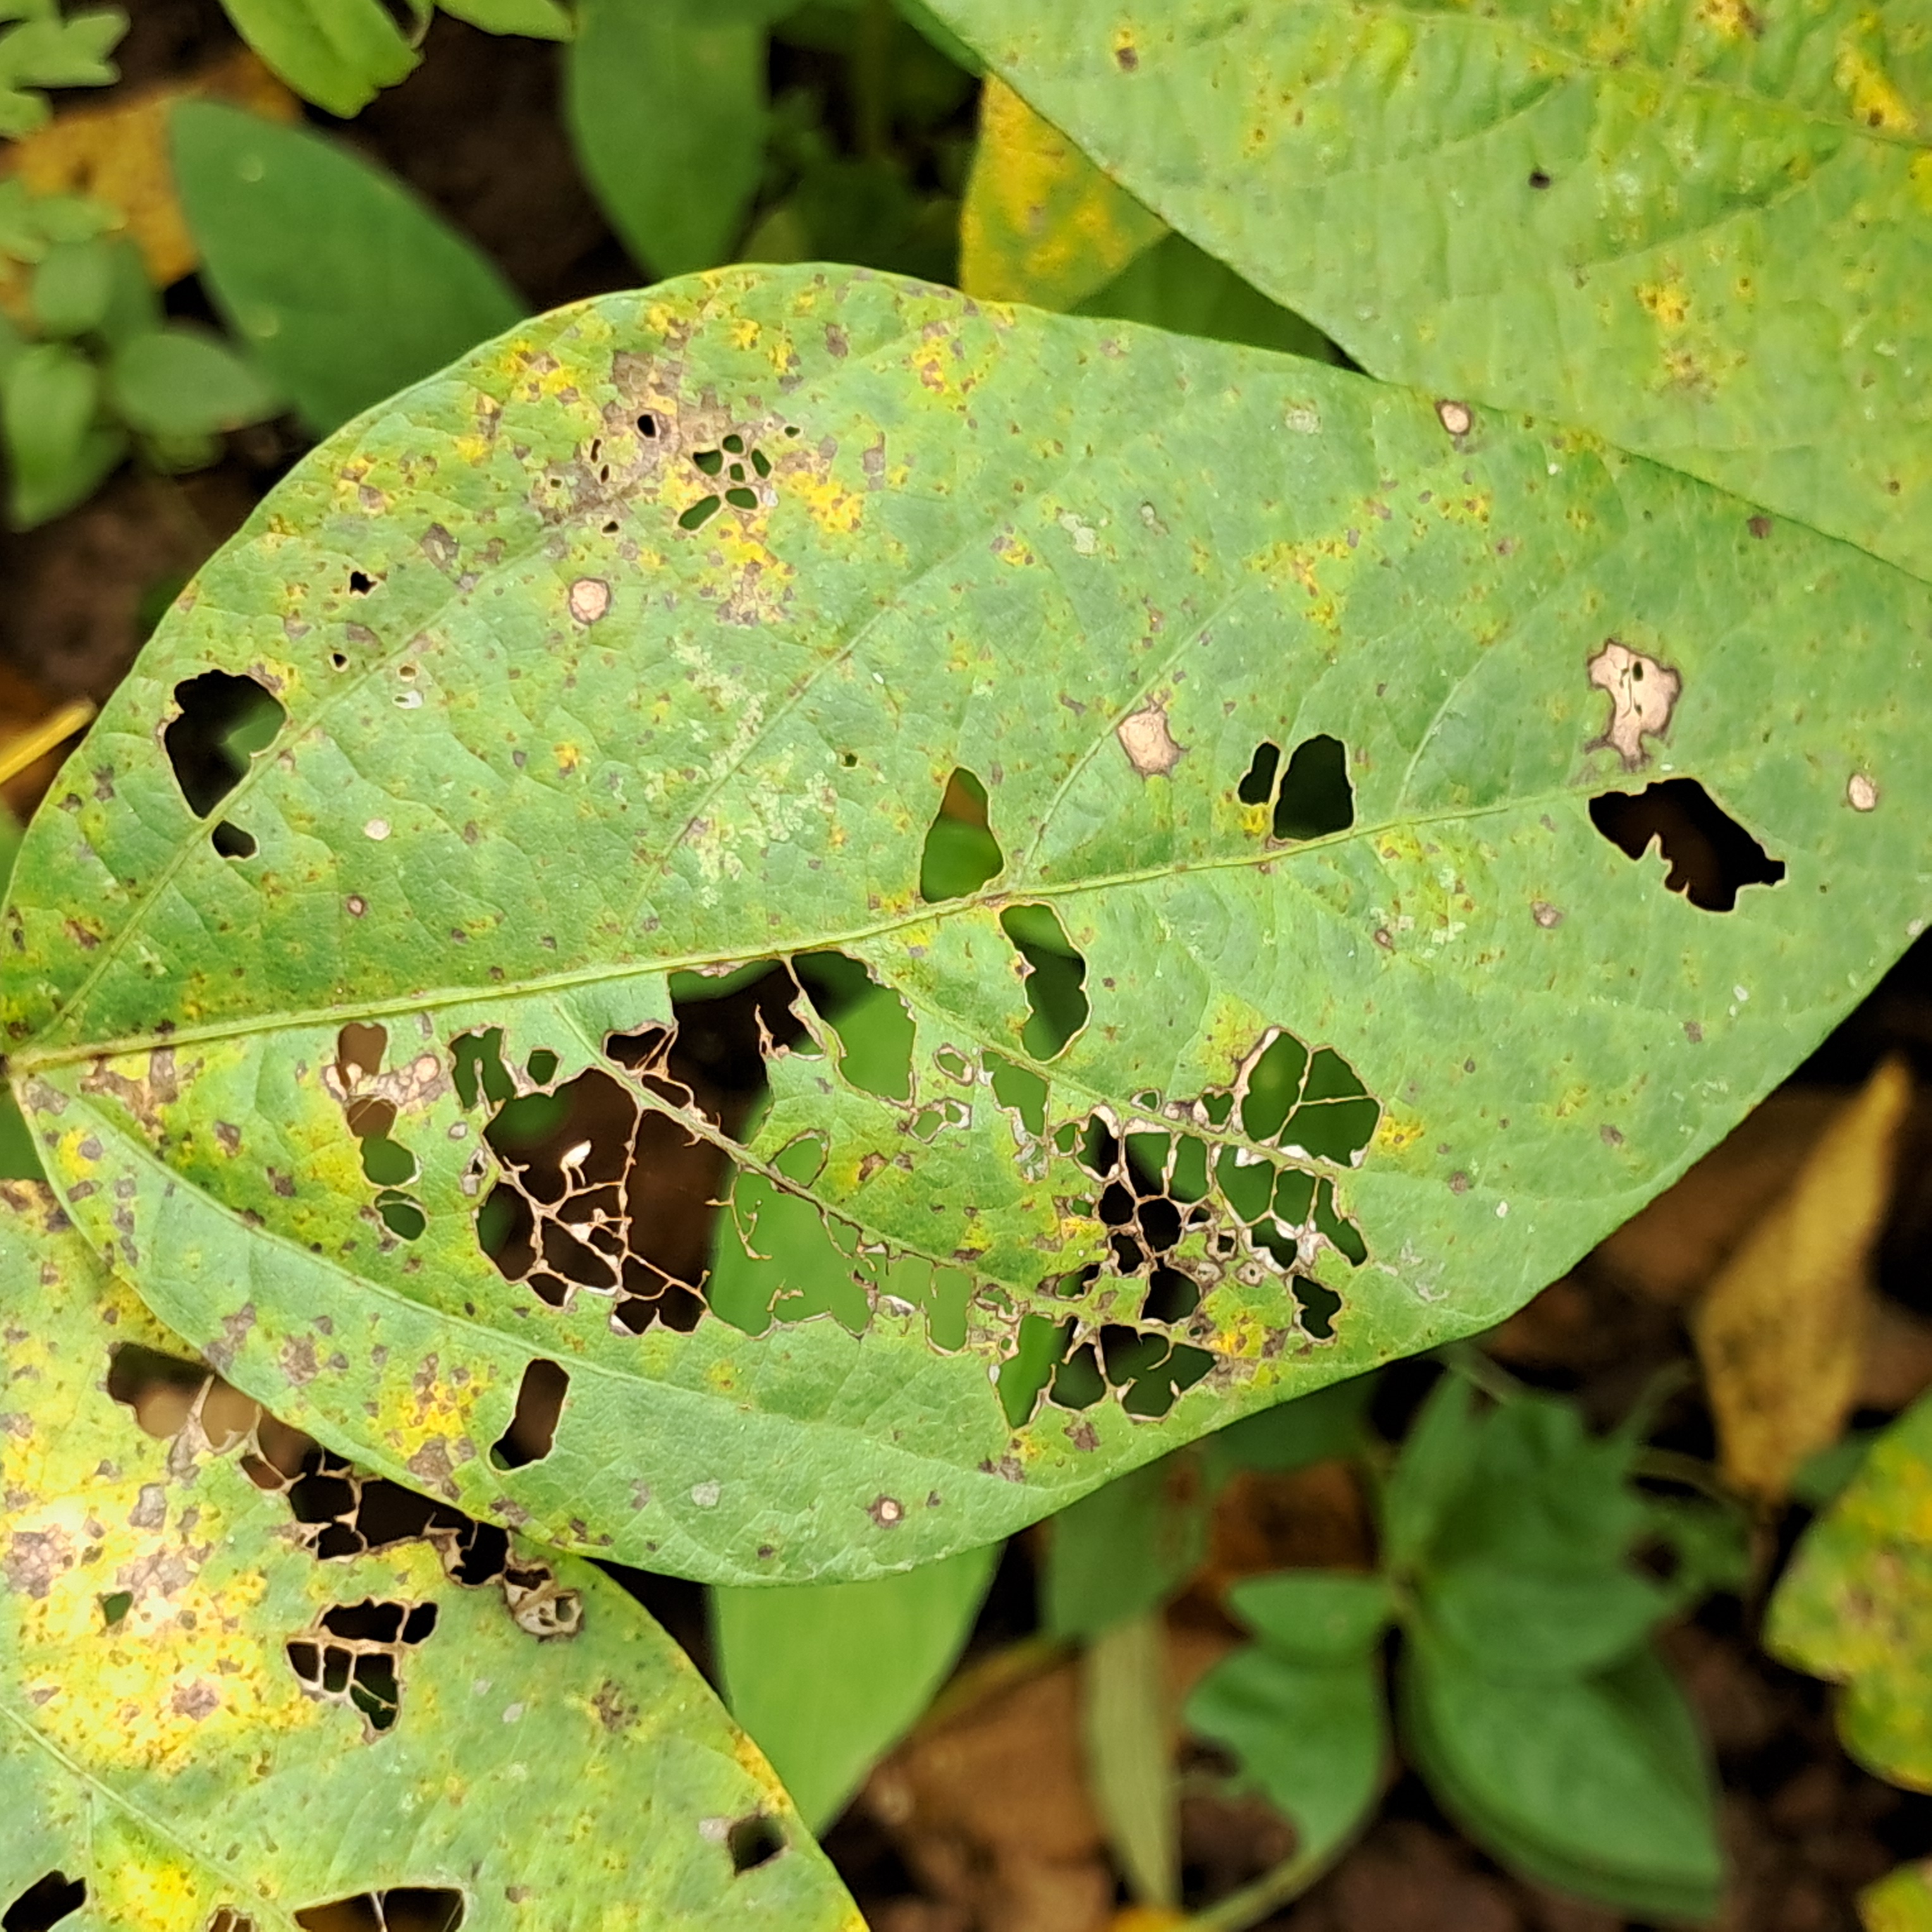
Label: Caterpillar_Semilooper_Pest